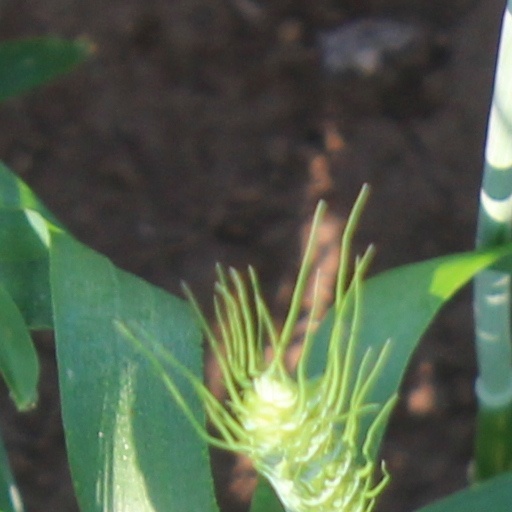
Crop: wheat